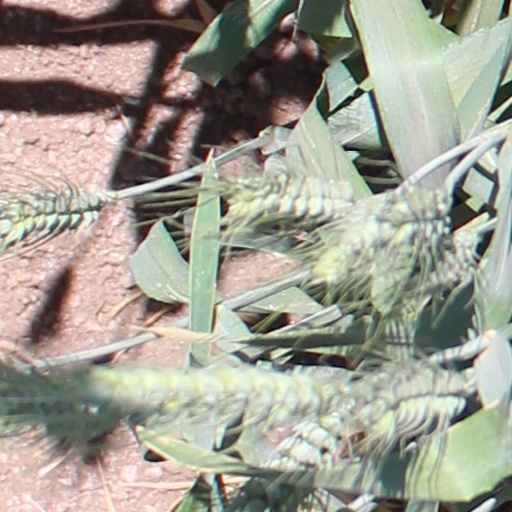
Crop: wheat